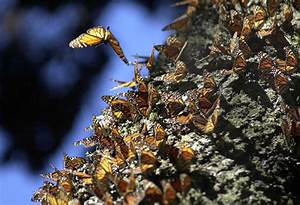
Label: butterfly